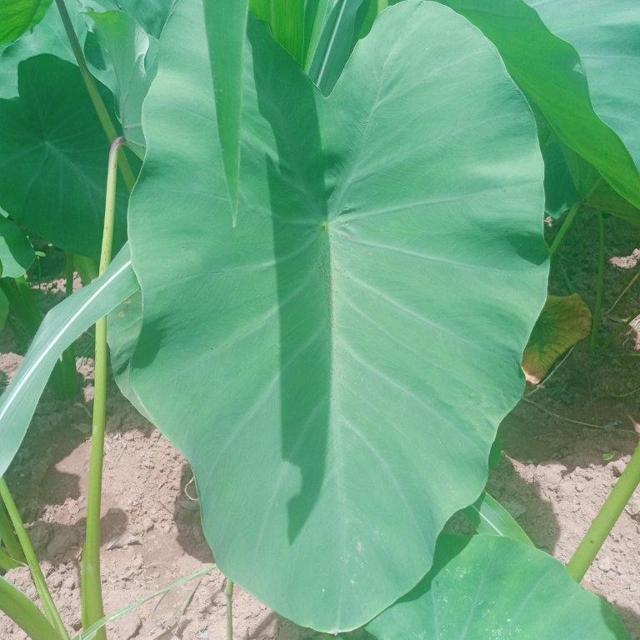
Label: Healthy